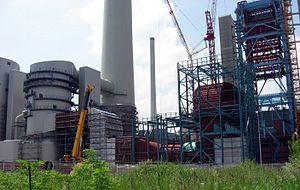
Le secteur de l’électricité en Allemagne se caractérise en 2019 par une production brute d'électricité issue en premier lieu des centrales à combustibles fossiles : 44,2 %, malgré la progression des énergies renouvelables : 40,1 %. La part du nucléaire est de 12,4 %.